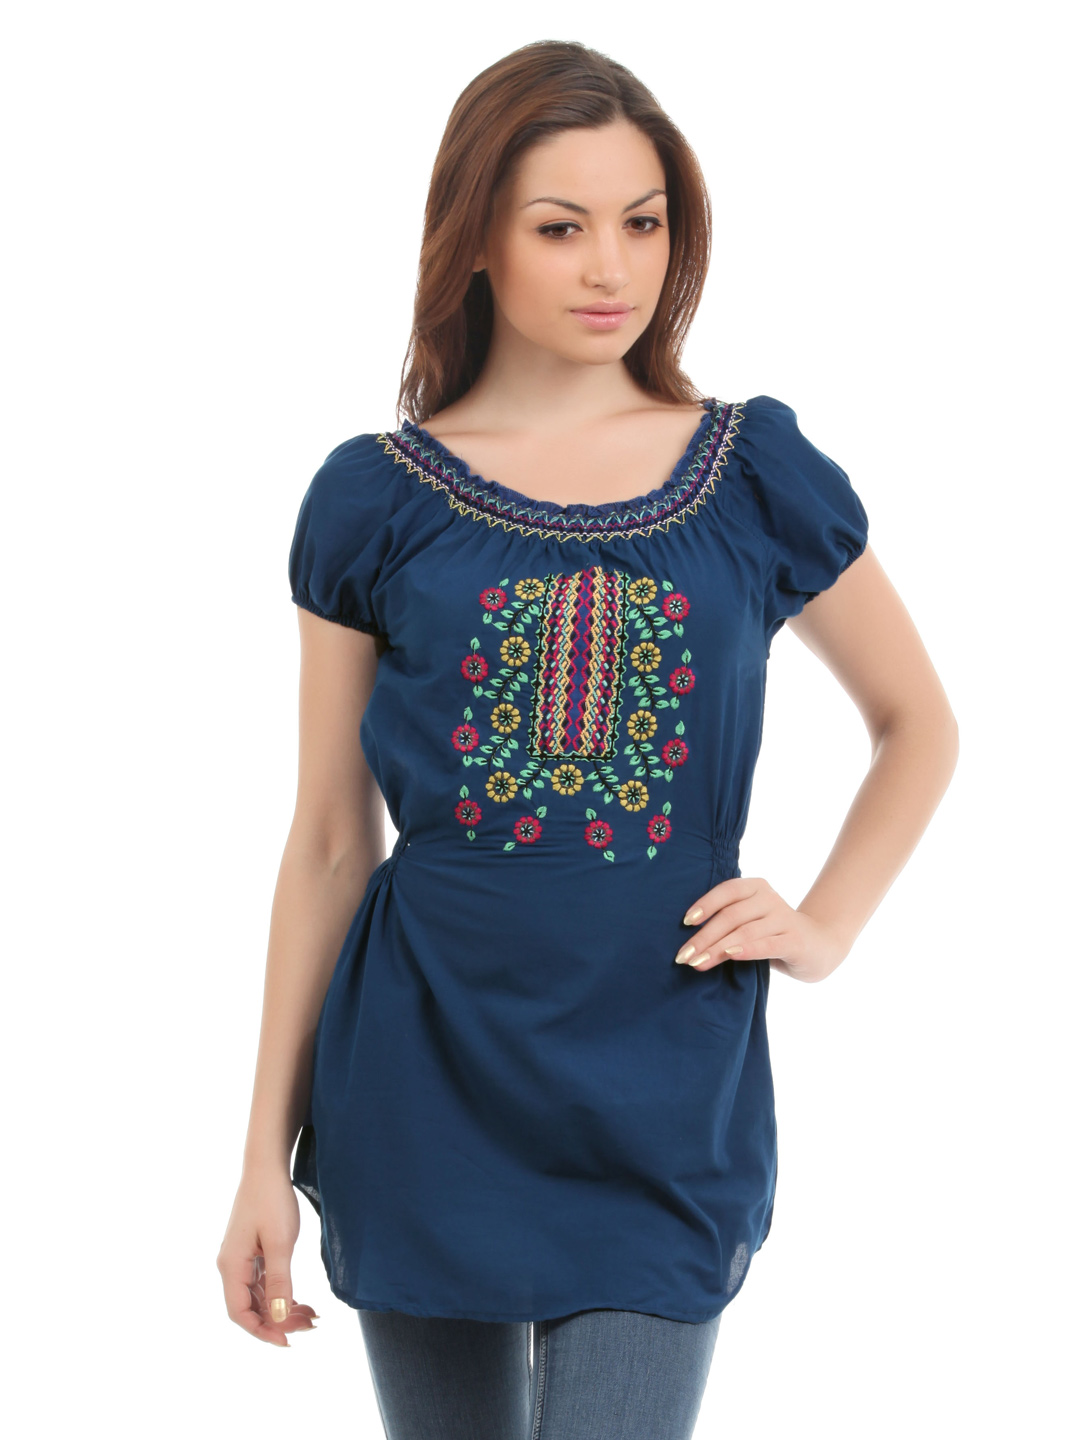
Mumbai Slang Women Blue Top
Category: Apparel / Topwear / Tops
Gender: Women
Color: Blue
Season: Fall 2012
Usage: Ethnic